Ahvaz

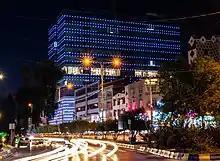
Commercial Building in Kianpars street.

In 2011, the World Health Organization ranked Ahvaz as the world's most air-polluted city. The reason Ahvaz is so polluted is because of its oil industry. The pollution can be very dangerous, causing different types of diseases, and can be harmful to plants.